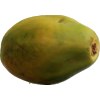
Label: papaya